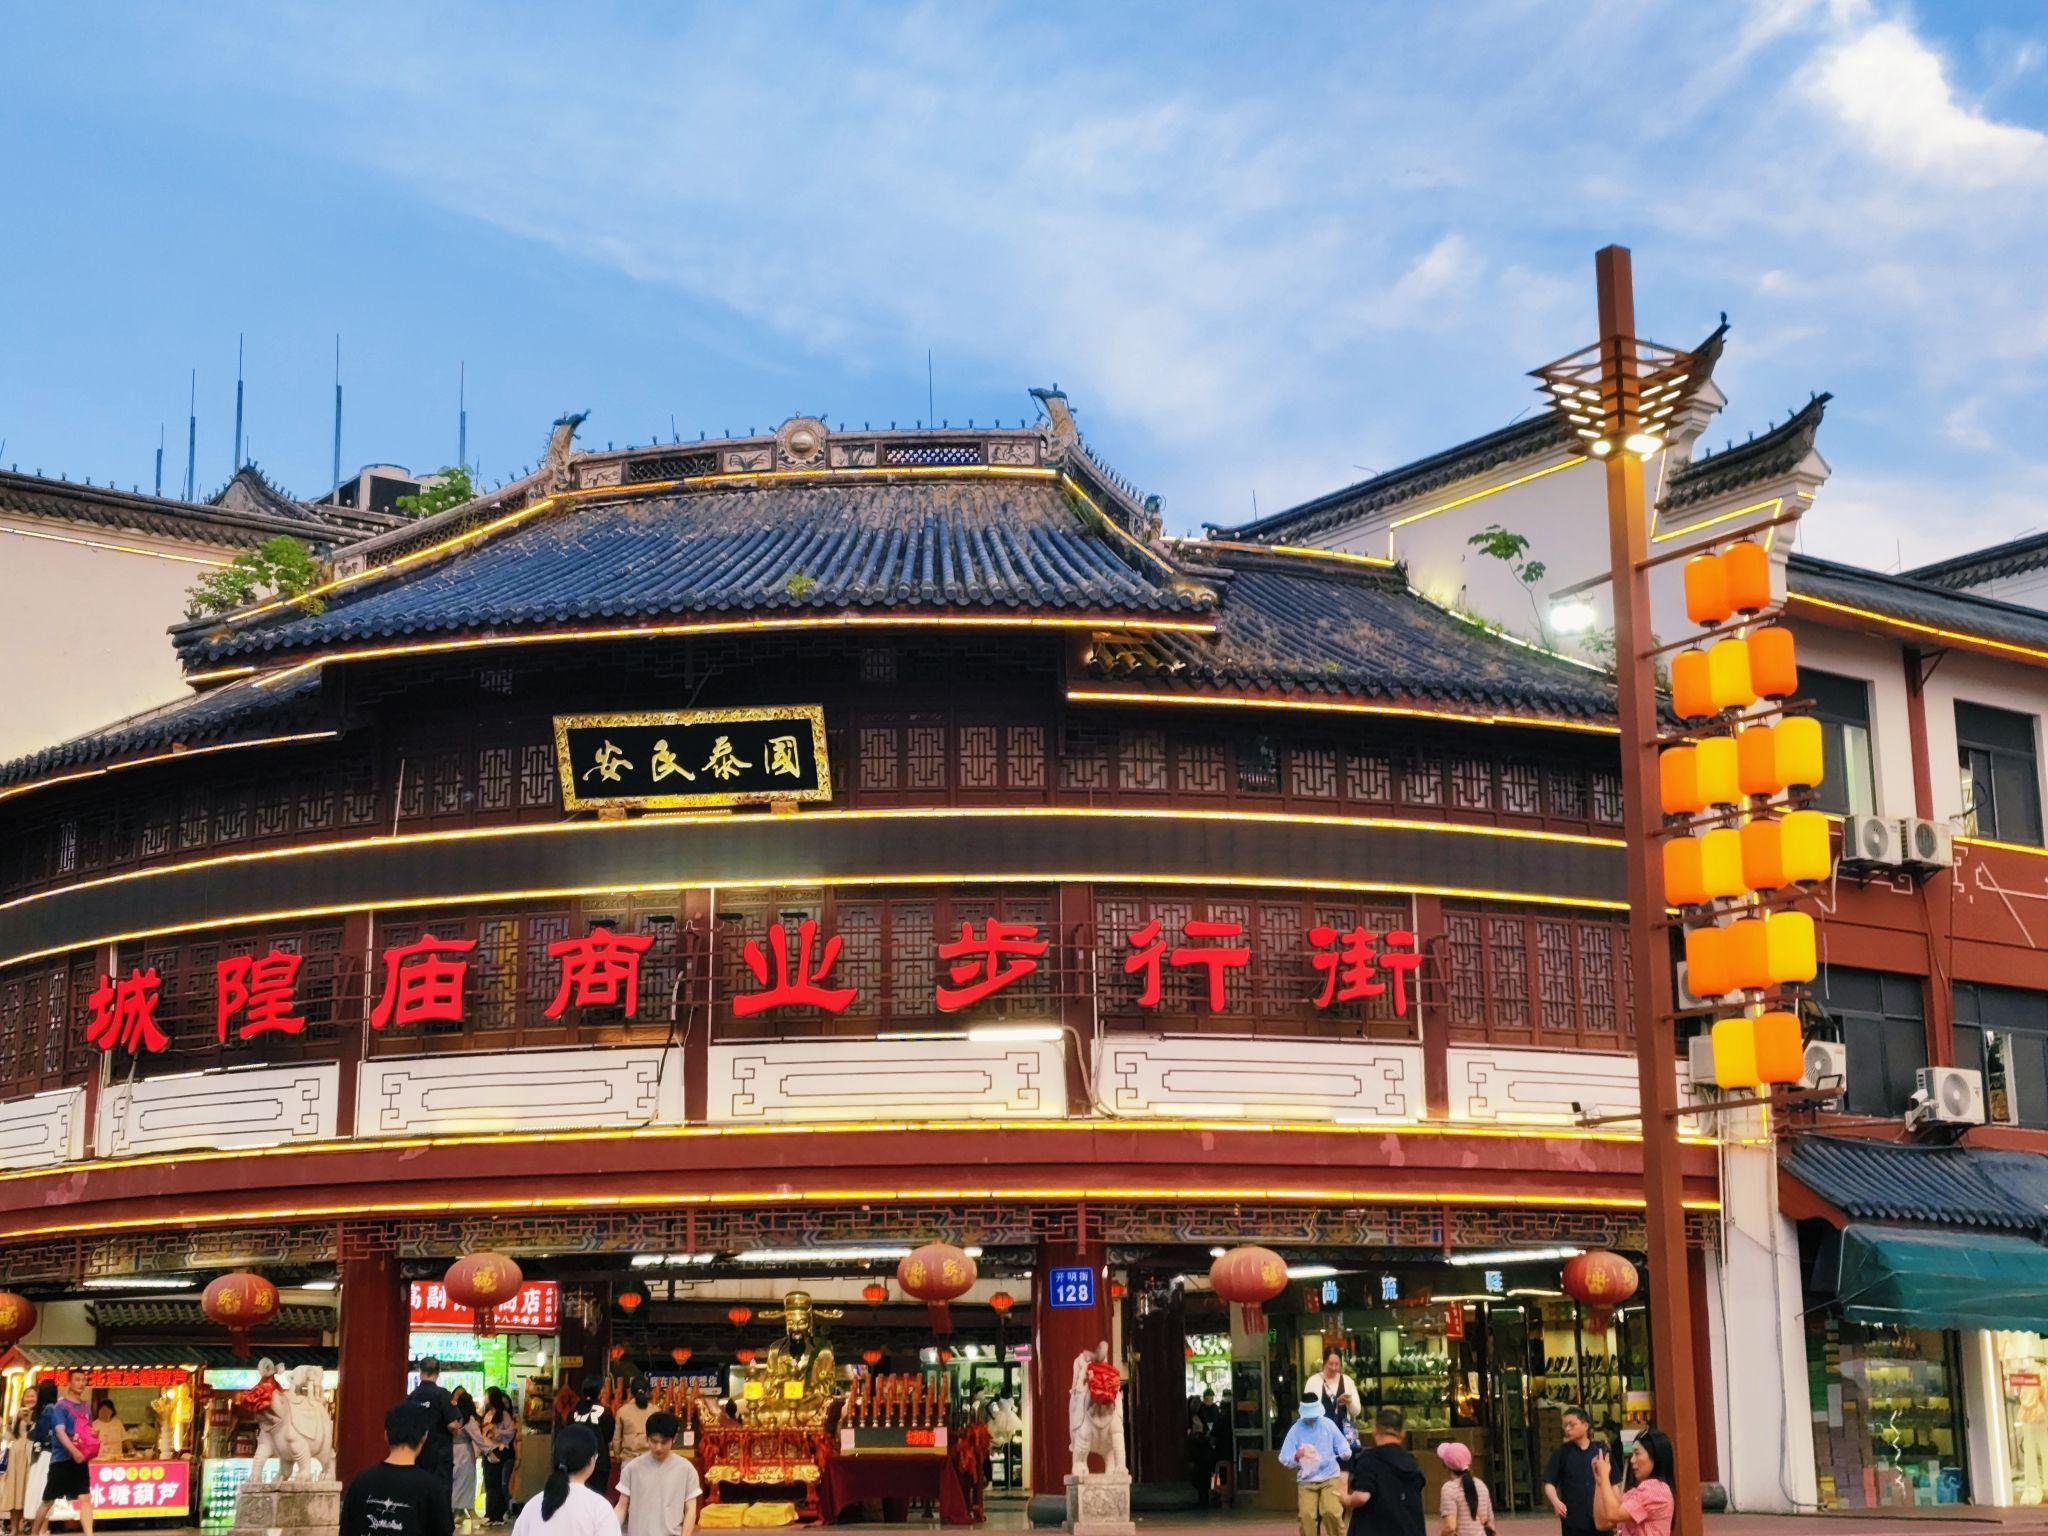
地标名称：宁波府城隍庙
所在城市：宁波市·海曙区